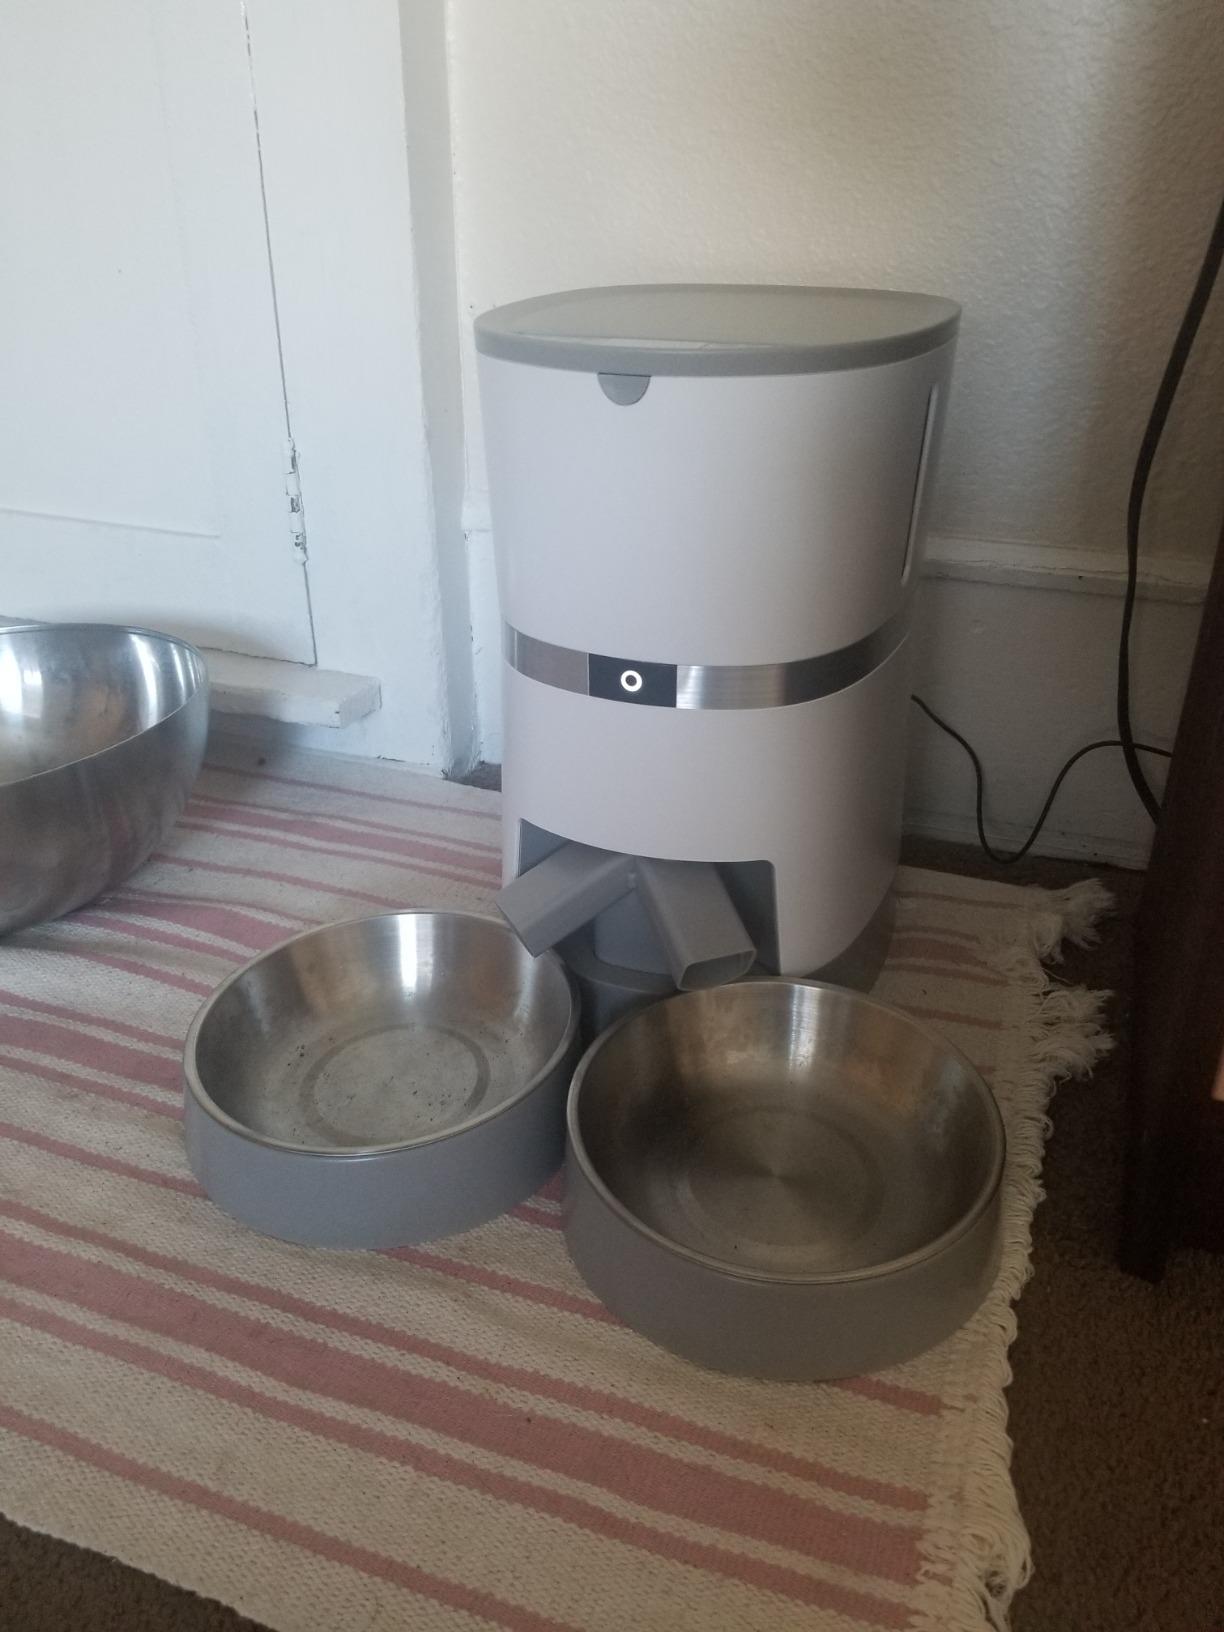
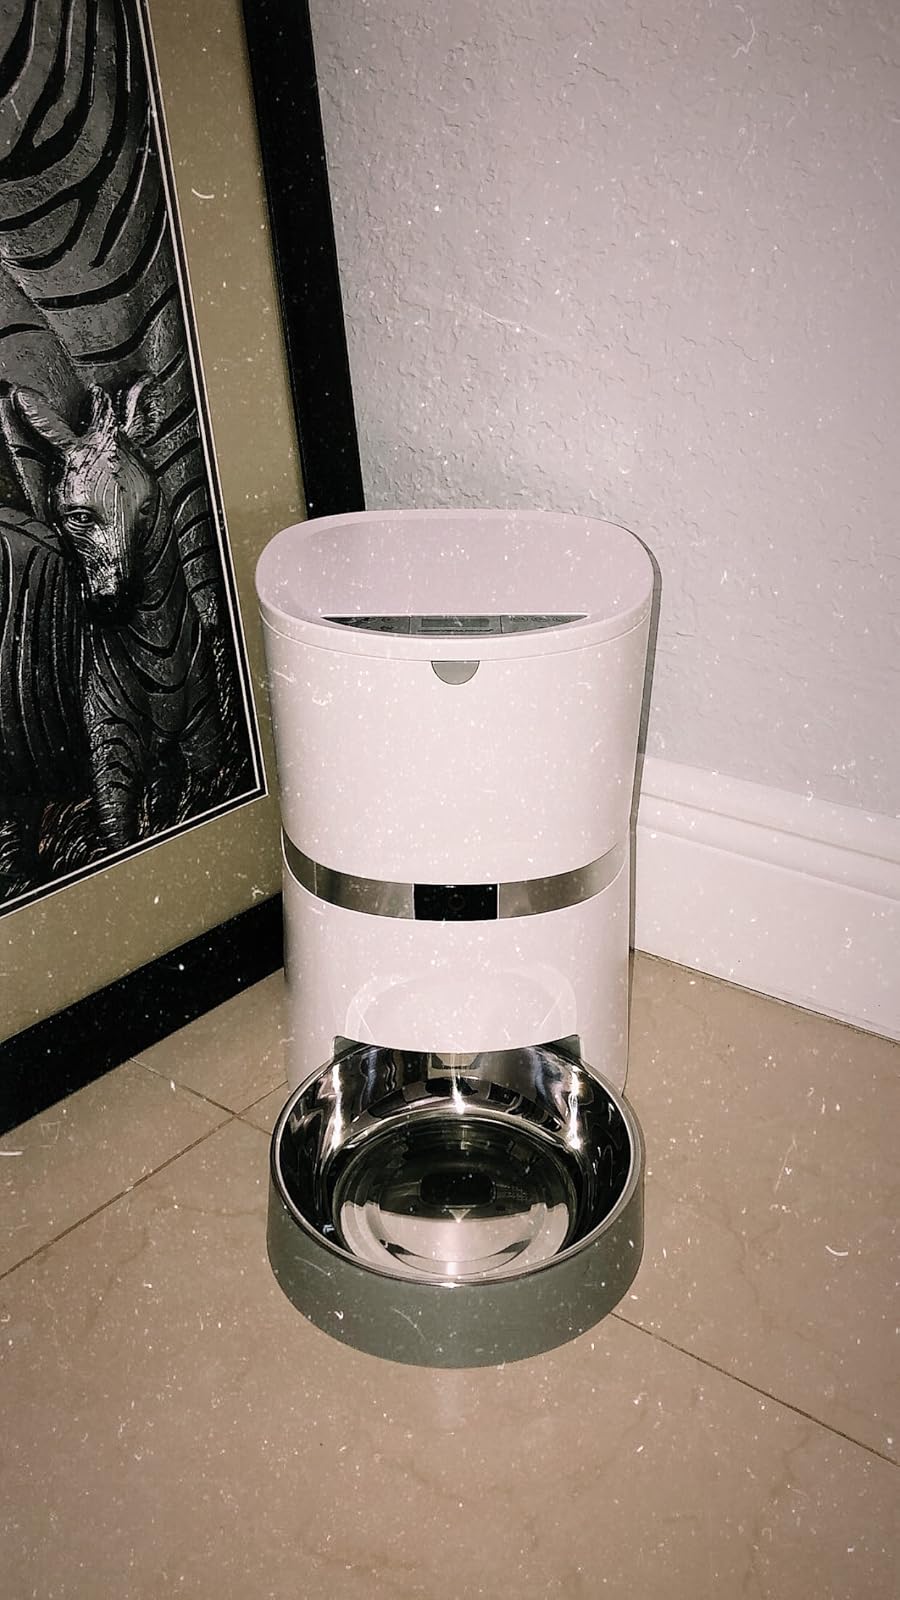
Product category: items_feeder
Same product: no